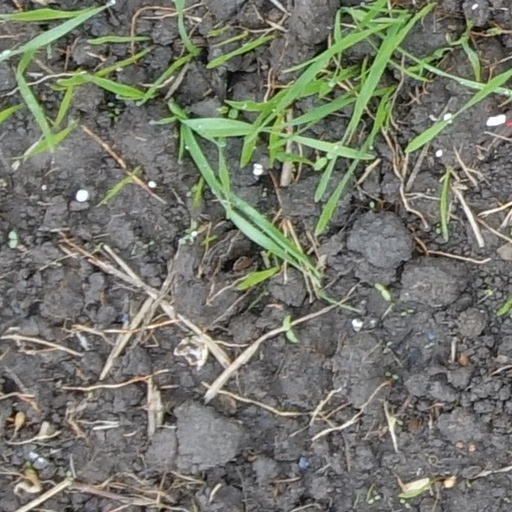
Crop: wheat